Kitachō Station

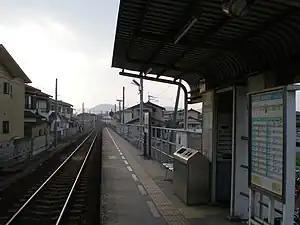
Kitachō Station in 2008

is a passenger railway station located in the city of Takamatsu, Kagawa Prefecture, Japan. It is operated by JR Shikoku and has the station number "T24".